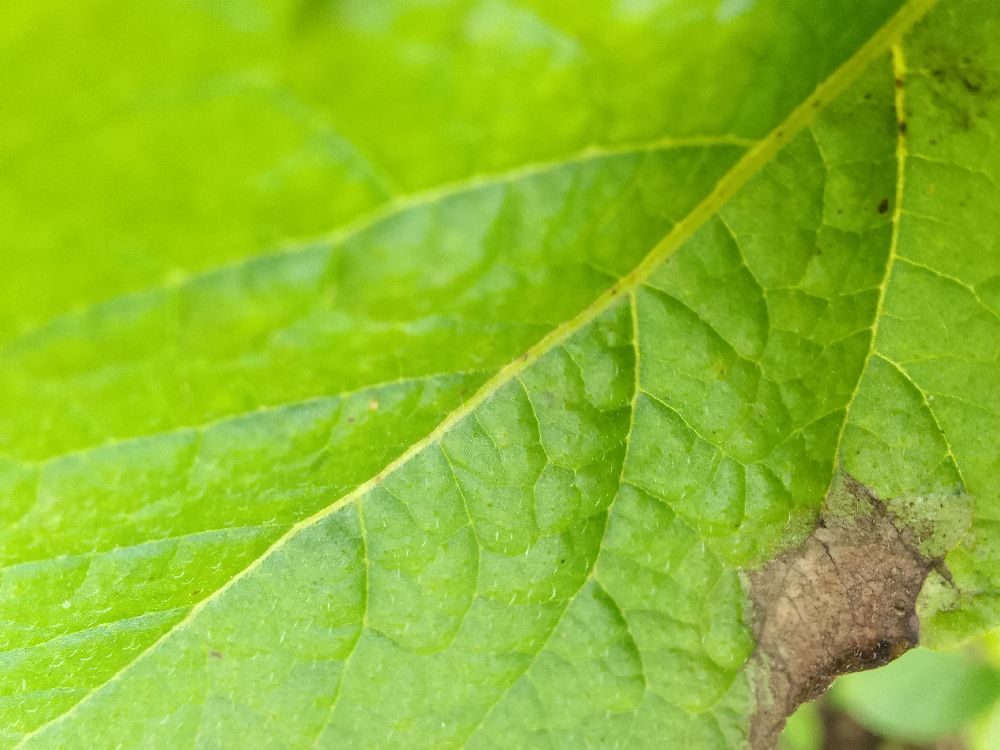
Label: Late blight